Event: Nepal Earthquake
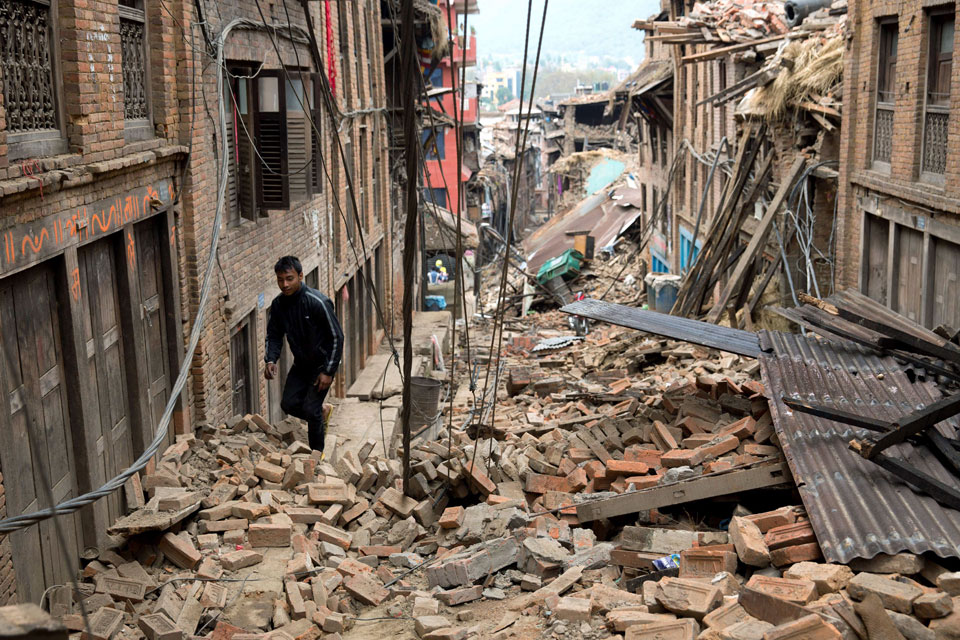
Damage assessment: damage